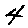
Label: 4